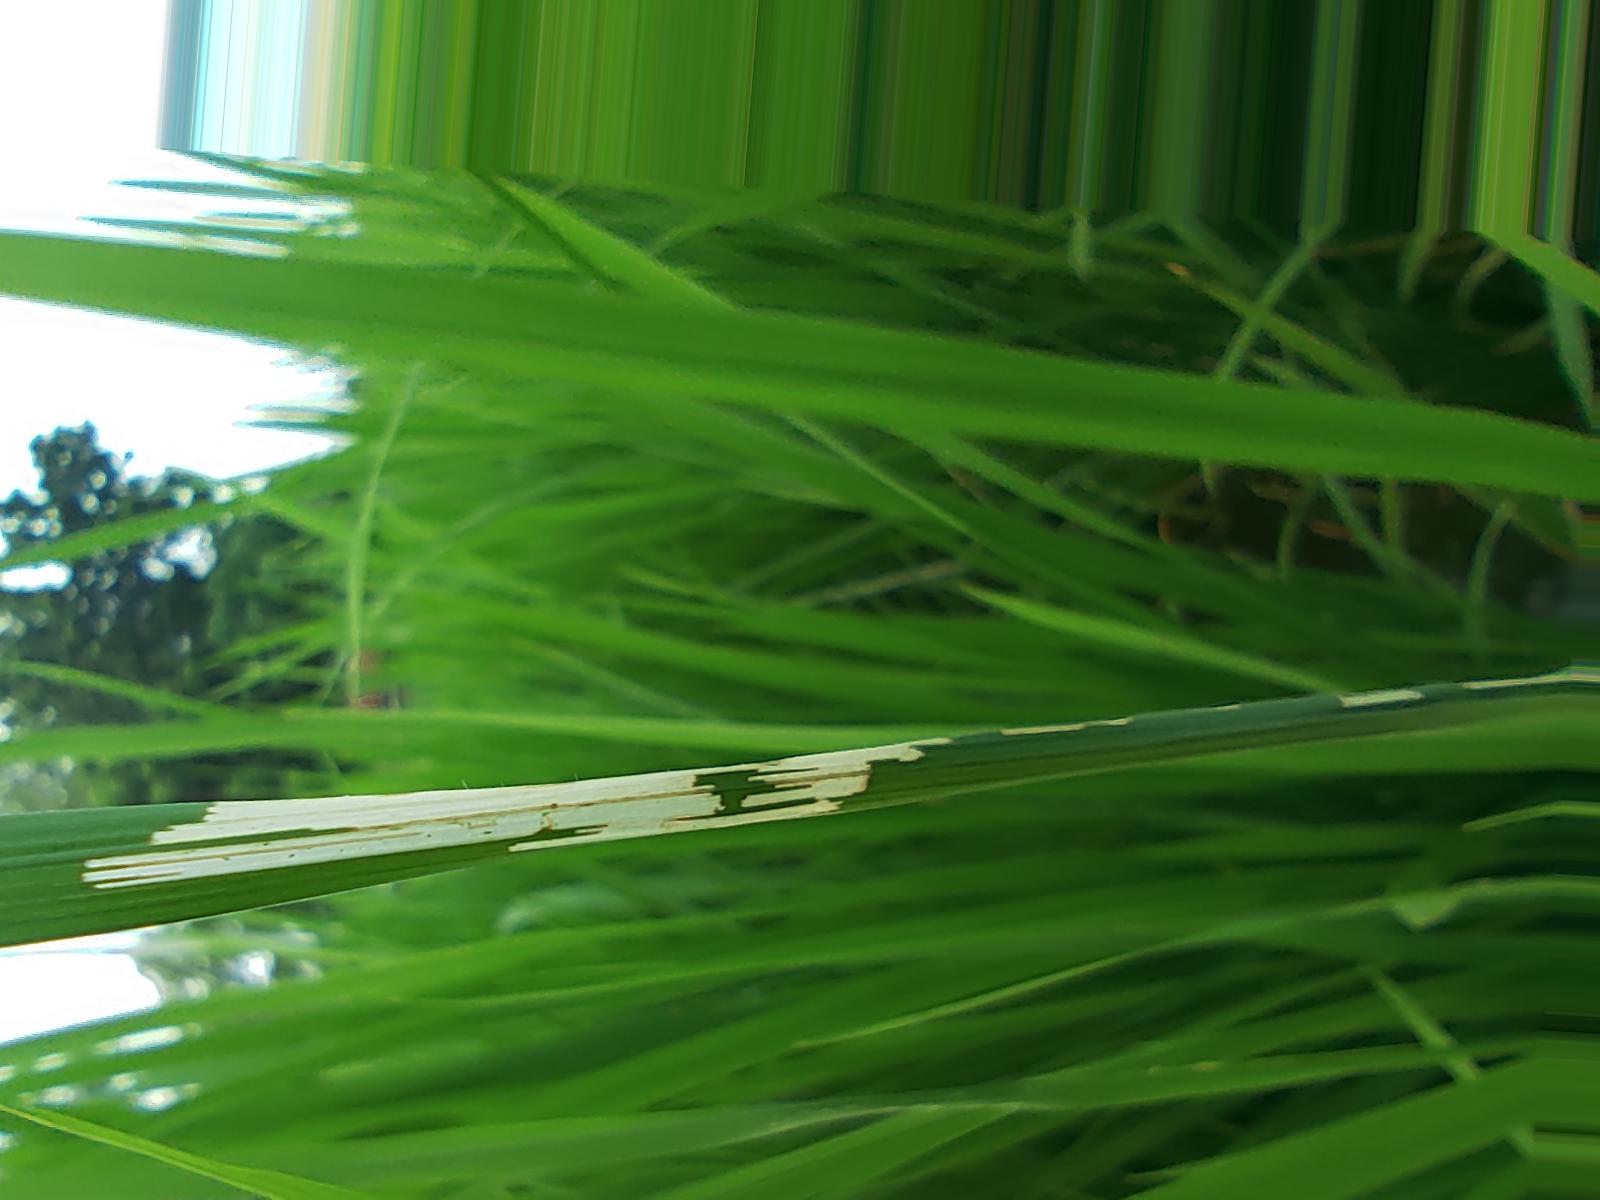
Nhãn: Sâu gai ( Hispa )